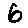
Label: 6